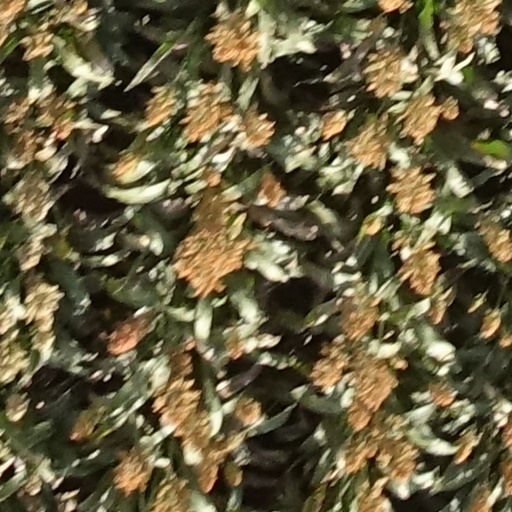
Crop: sorghum